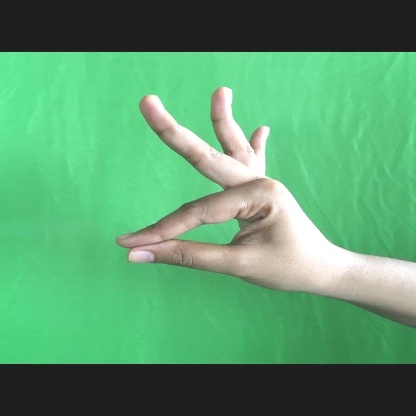
Mudra: Hamsasyam